Huron Plaza

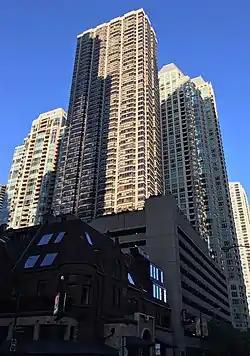

Huron Plaza is a 560ft (171m) tall skyscraper in Chicago, Illinois. It was completed in 1983 and has 56 floors. Gordon and Levin designed the building, which is the 51st tallest in Chicago. It was the first residential high rise in the Near North Side's Cathedral District.